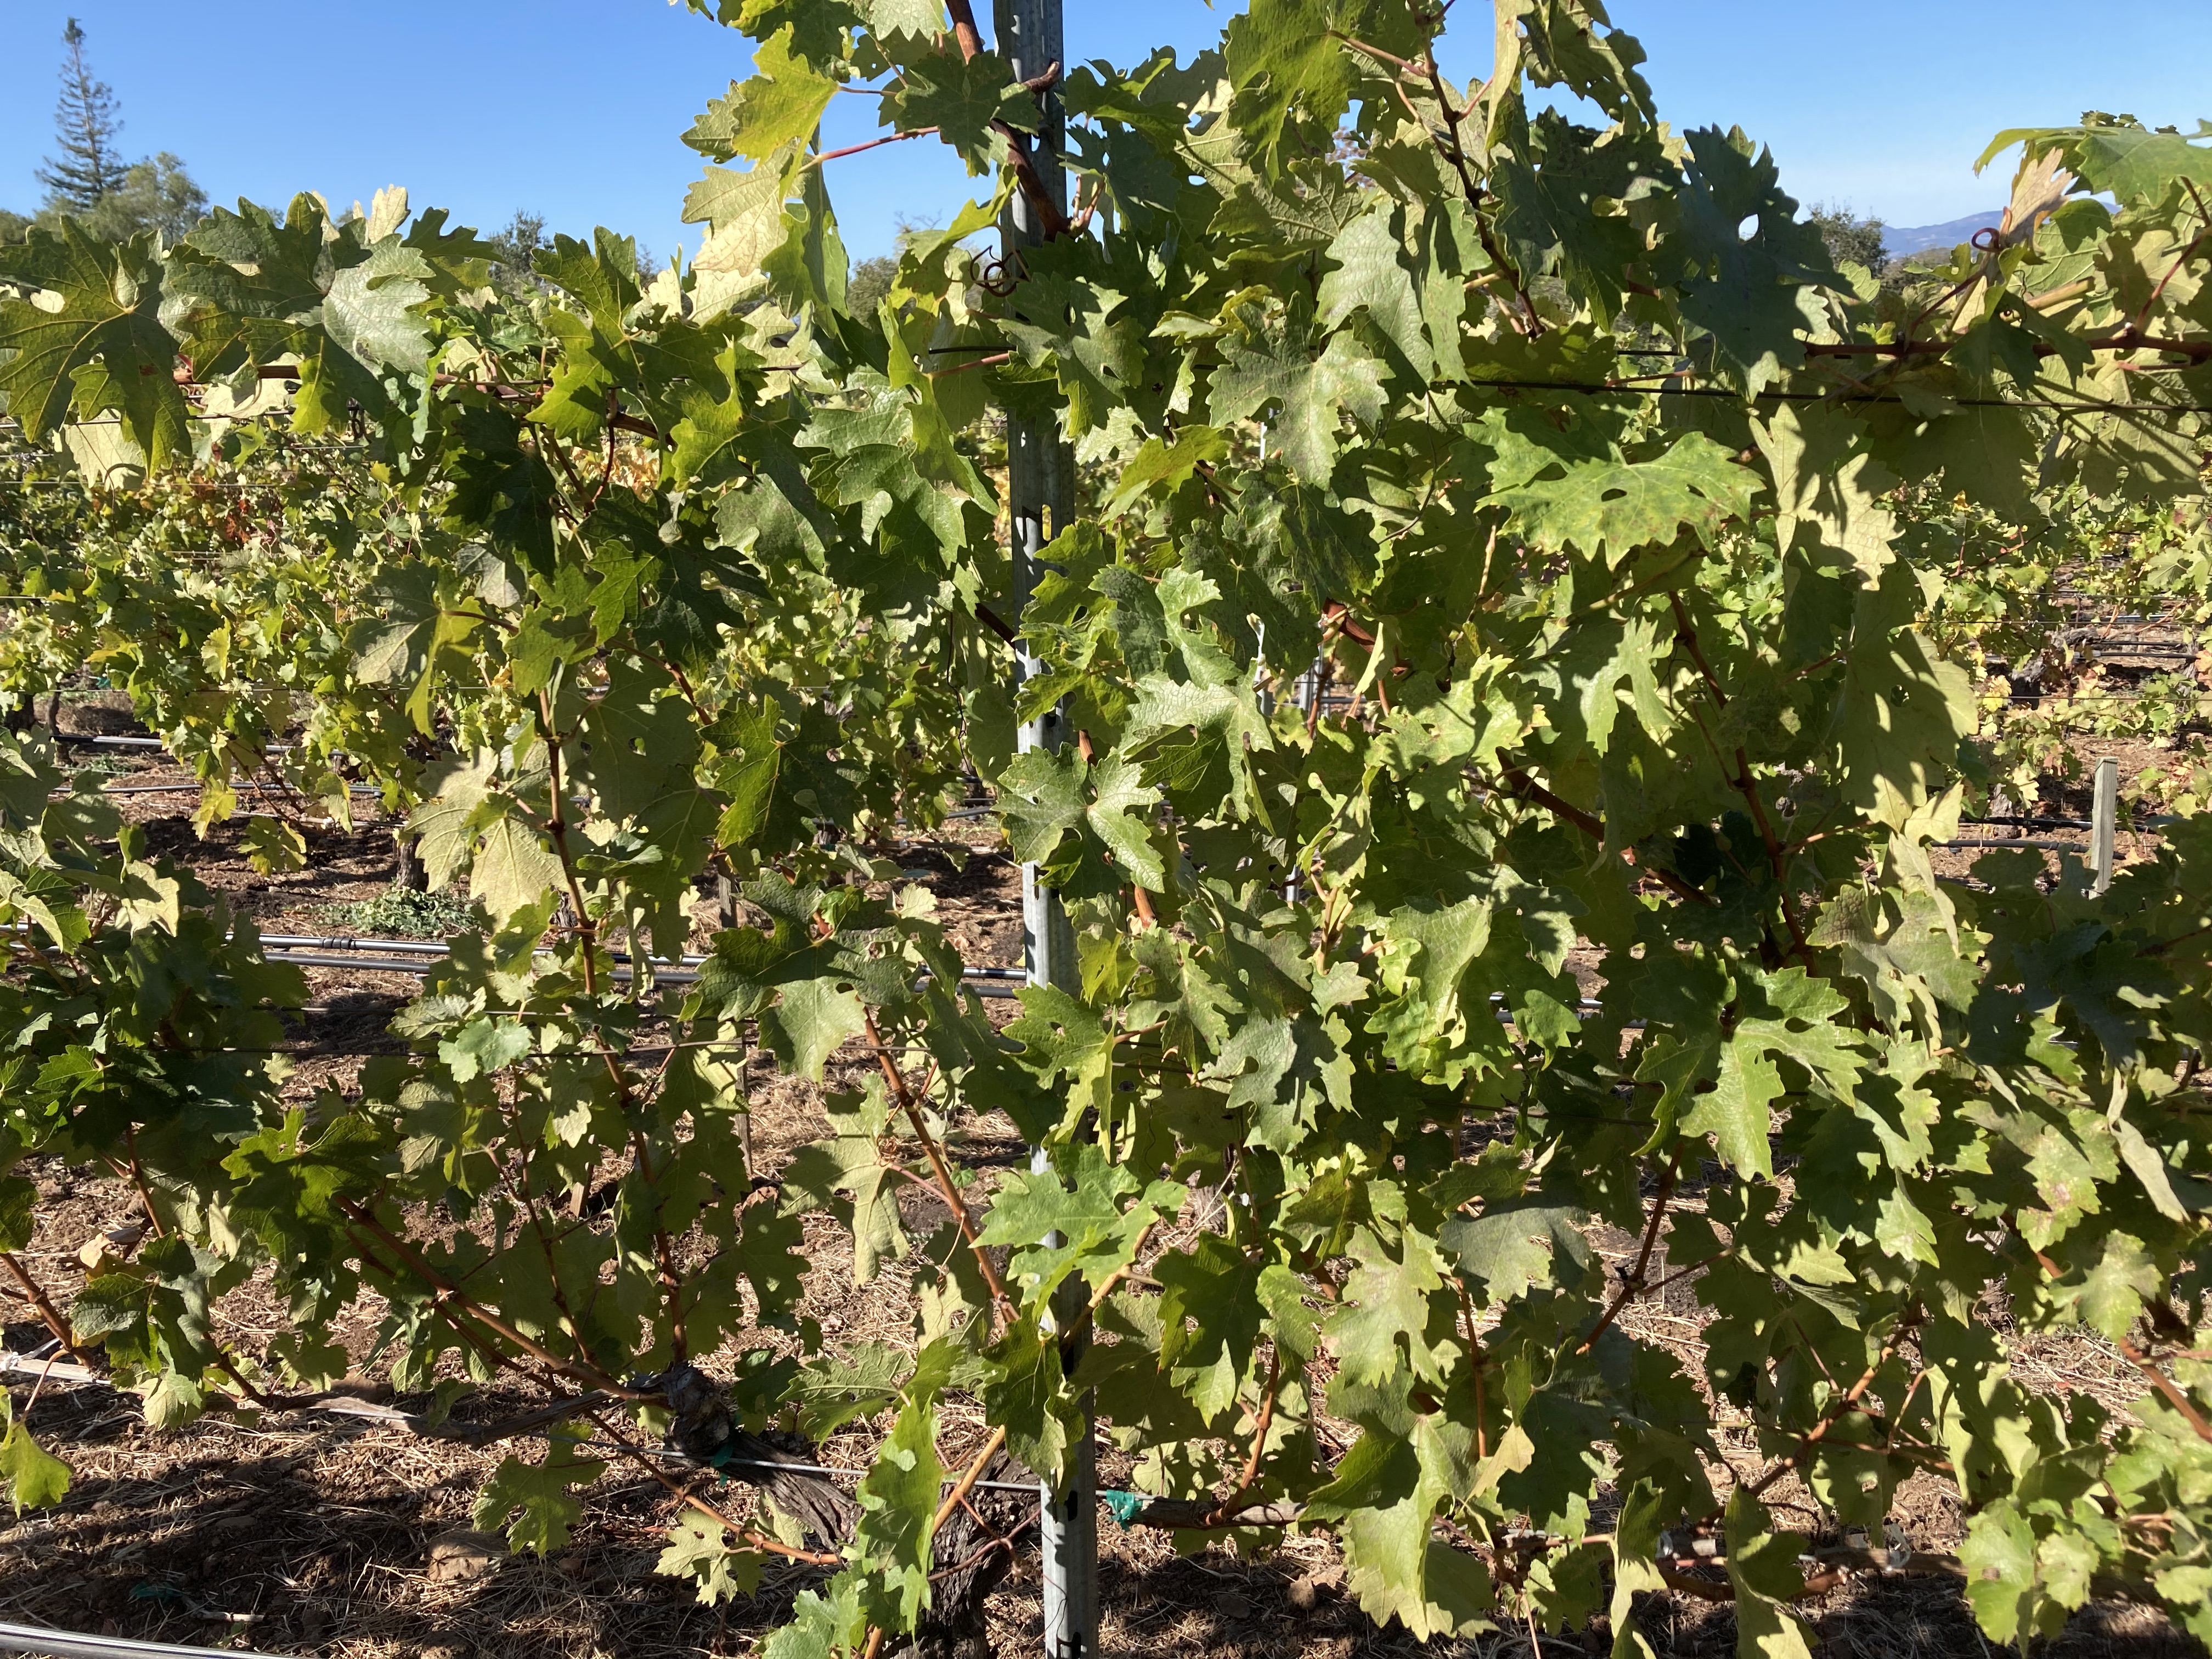
Label: No Virus